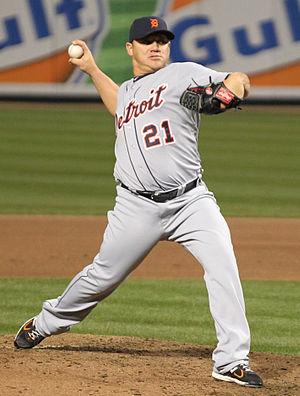
Enrique César González, né le 14 juillet 1982 à Ciudad Bolívar au Venezuela, est un lanceur droitier de baseball évoluant en Ligue majeure depuis la saison 2006. Il est présentement agent libre.